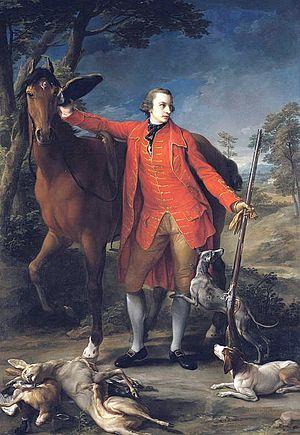
Alexander Gordon, 4ᵉ duc de Gordon, KT, titré le marquis de Huntly jusqu'en 1752, est un noble écossais, décrit par Kaimes comme "le plus grand sujet de Grande-Bretagne" et aussi appelé le coq. o 'The North, l'épithète traditionnelle attachée au chef du Clan Gordon.